Forestry in India

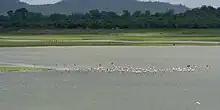
Greater Flamingoes amid forests of Andhra Pradesh

Due to faster tribal population growth in forest / tribal areas, naturally available forest resources (NTFP) in a sustainable manner are becoming inadequate for their basic livelihood. Many tribal are giving up their traditional livelihood and taking up farming and cattle rearing in the forest areas causing irreparable damage to forests. The erstwhile protectors of forests are slowly turning into the bane of forests and its wildlife. The government should devise schemes to avert this process and save the dwindling forest area and its flora and fauna. Tribal people have extraordinary understanding of forest flora and fauna which can be productively utilized. All the tribal peoples shall be employed by the government in the expansion and protection of forests and its wildlife till their descendants get educated and diversify into industrial and service sectors.